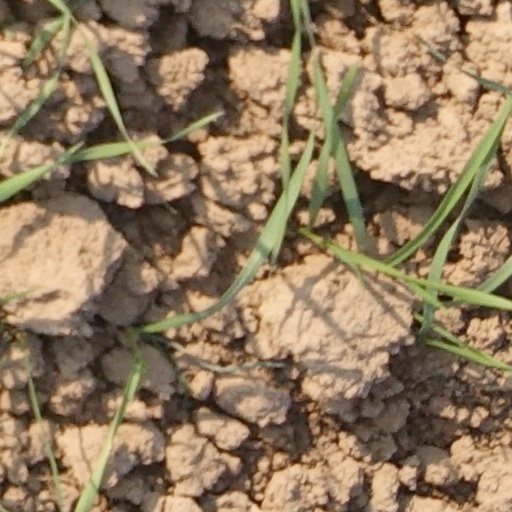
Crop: wheat